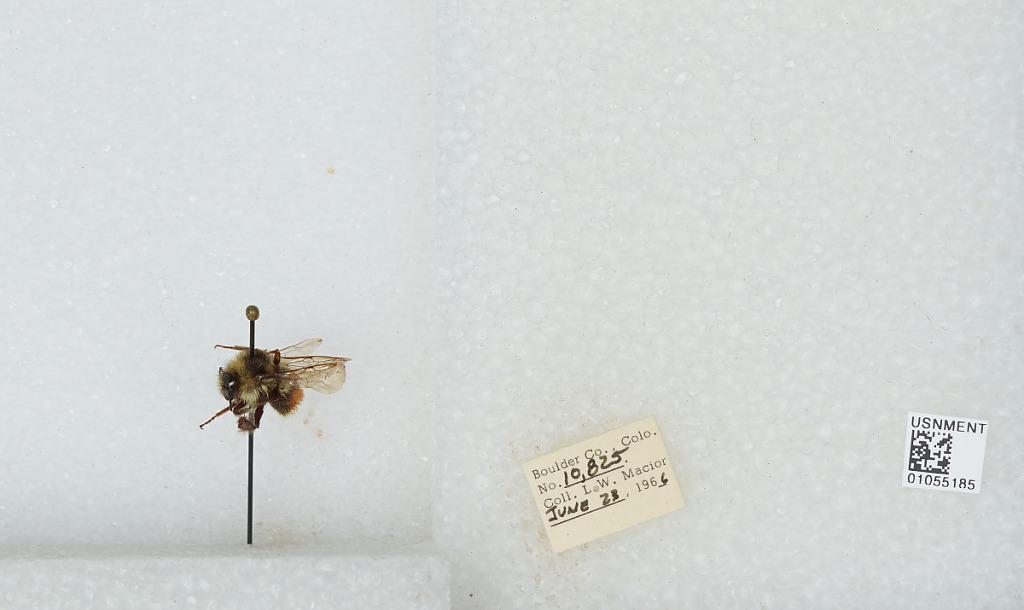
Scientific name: Bombus (Pyrobombus) bifarius Cresson
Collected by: L. Macior
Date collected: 1966-6-23
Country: United States
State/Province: Colorado
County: Boulder
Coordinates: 40.09, -105.36